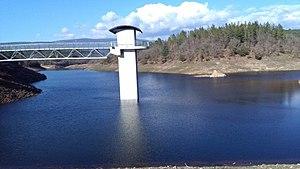
Lac vue du barrage
Seillans est une commune française située dans le département du Var, en région Provence-Alpes-Côte d'Azur. Elle fait partie du canton de Roquebrune-sur-Argens.